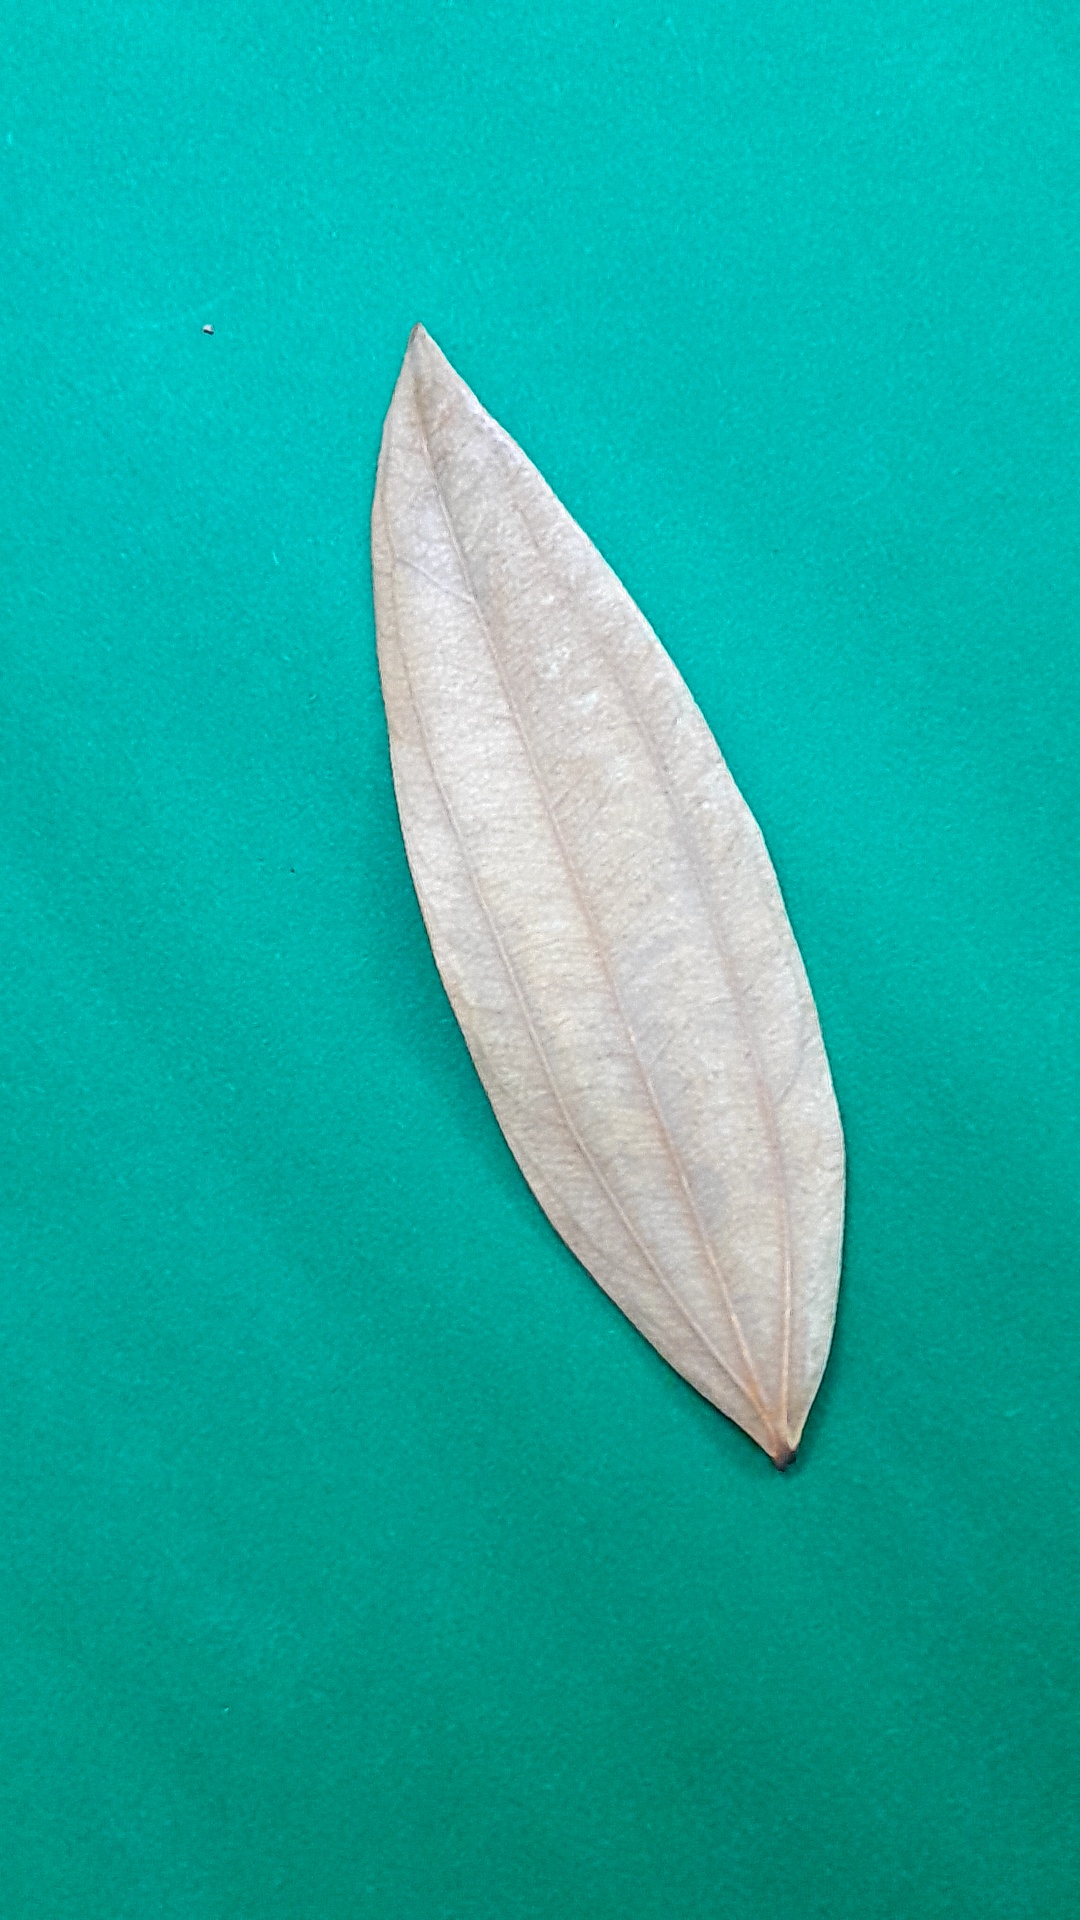
Label: Dry Leaf